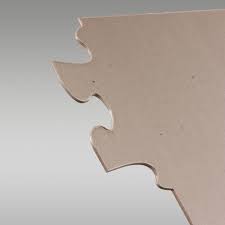
Label: cardboard